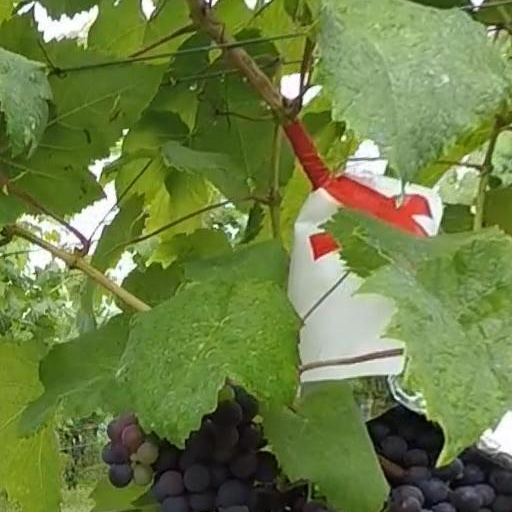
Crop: grape